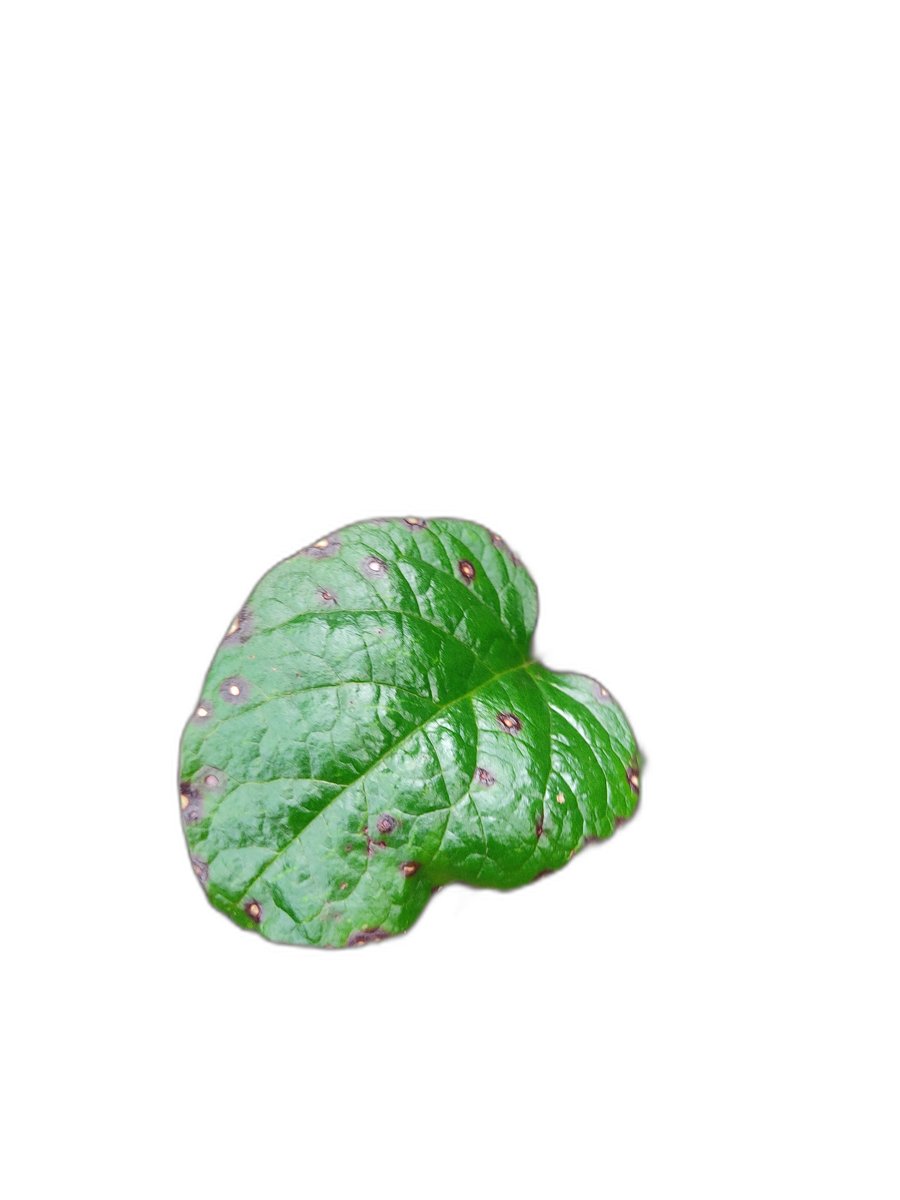
Label: Bacterial-Spot